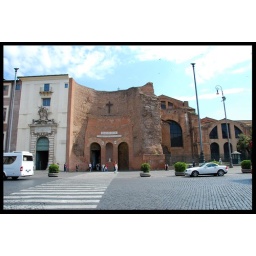
This building have huge walls of art paintings and totally mersmized by them.